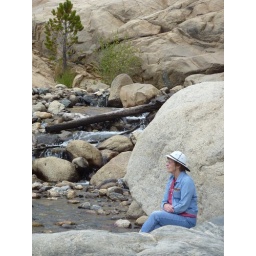
A woman sitting near the river